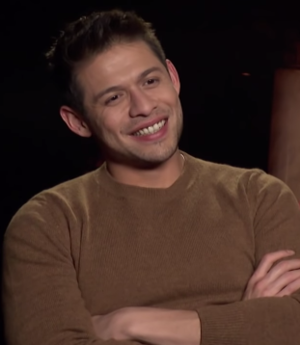
David Castañeda, est un acteur américain, né le 24 octobre 1989 à Los Angeles.